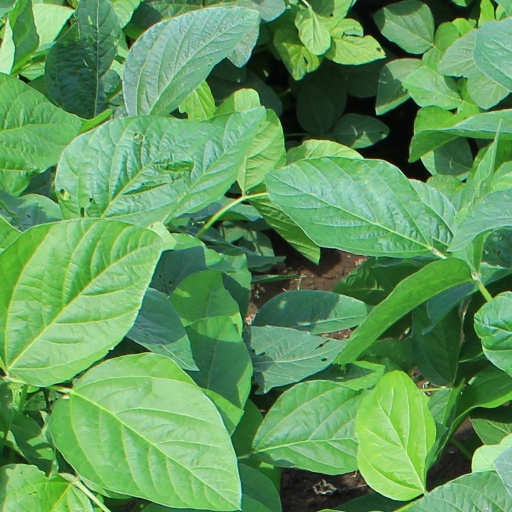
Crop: soybean